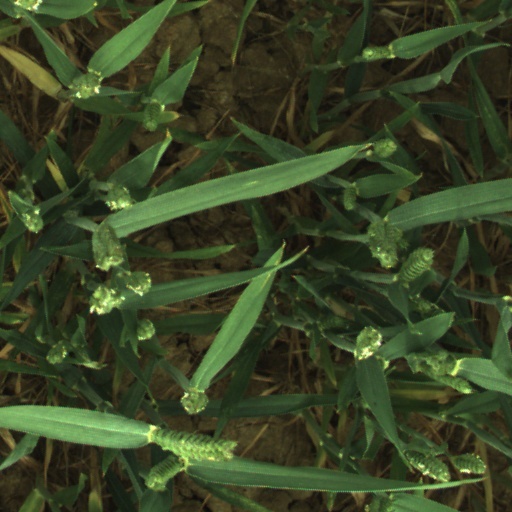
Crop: wheat